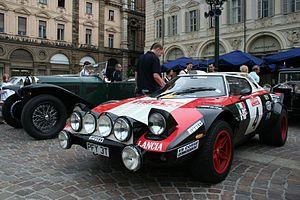
Markku Alén, dit Mister maximum attack, est un pilote de rallye finlandais, né le 15 février 1951 à Helsinki.
Le Rallye Sanremo 1978, disputé du 3 au 7 octobre 1978, est la soixantième manche du championnat du monde des rallyes courue depuis 1973, et la huitième manche du championnat du monde des rallyes 1978. C'est également la treizième des dix-neuf épreuves de la Coupe FIA 1978 des pilotes de rallye, créée l'année précédente.
Le Rallye Sanremo est un rallye automobile essentiellement sur asphalte qui se court autour de la ville de San Remo, en Ligurie.